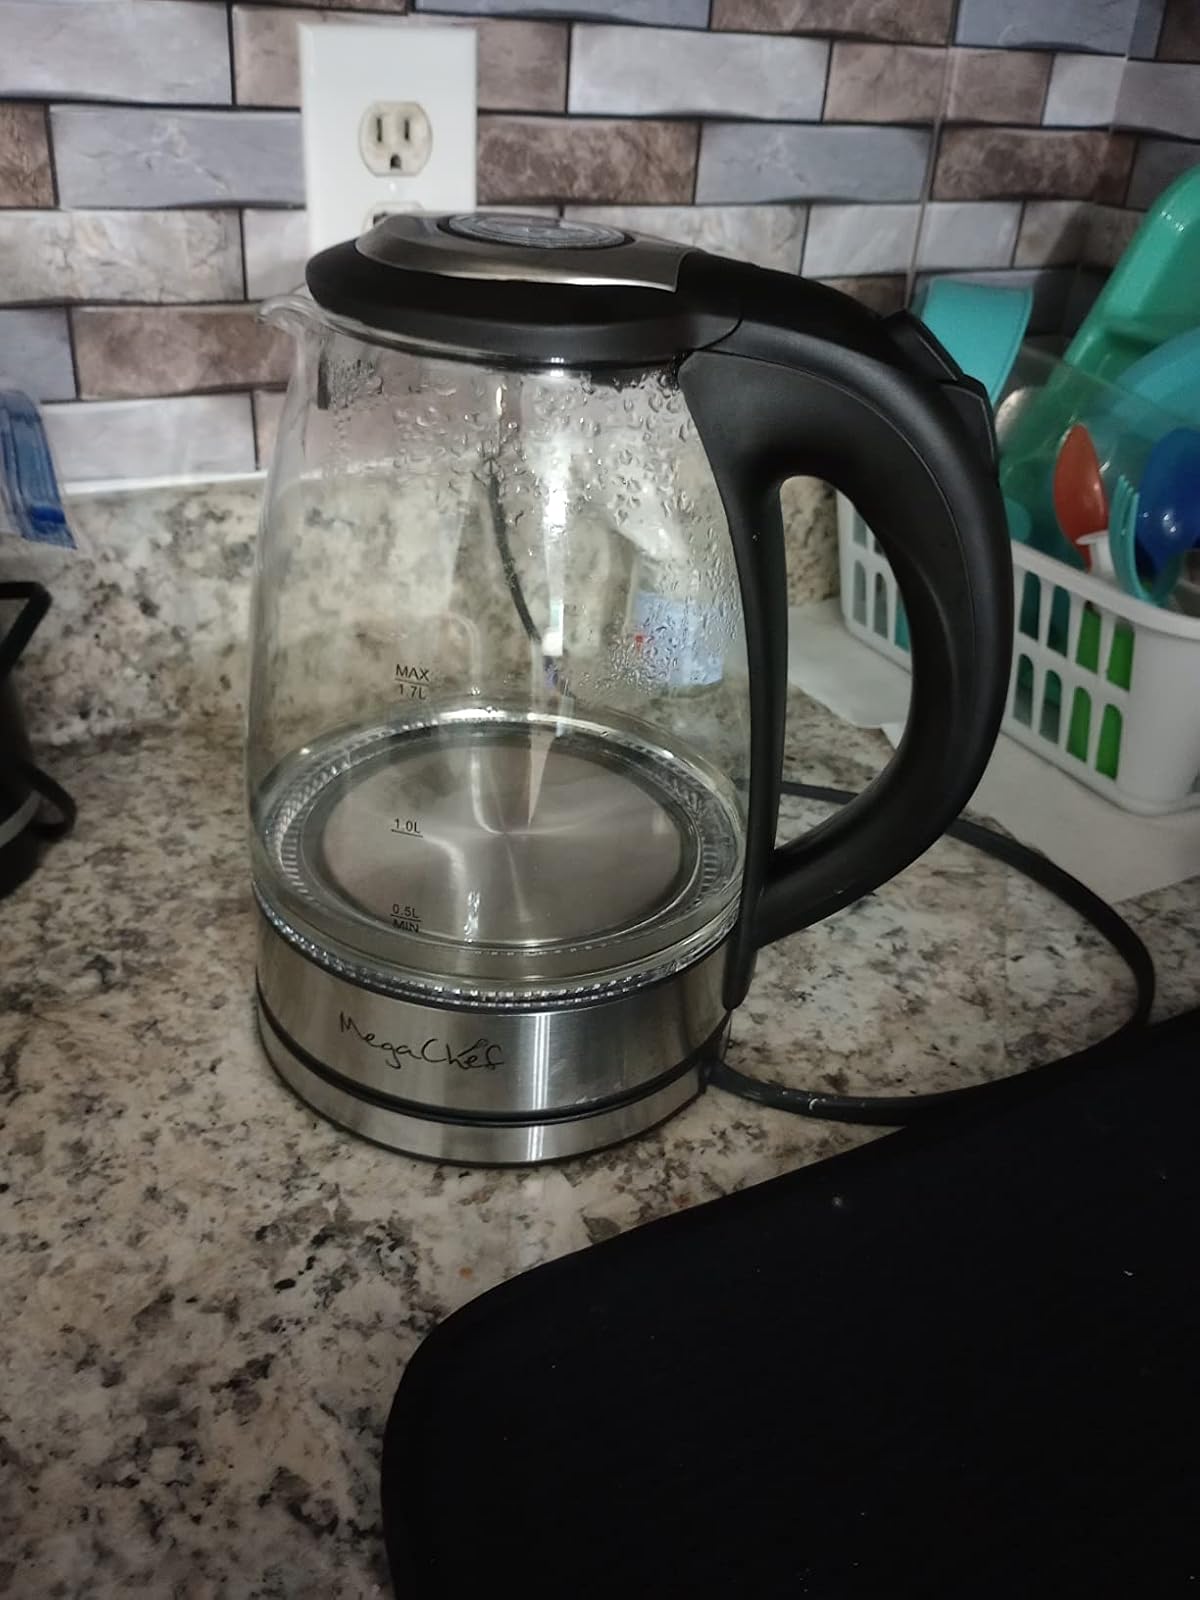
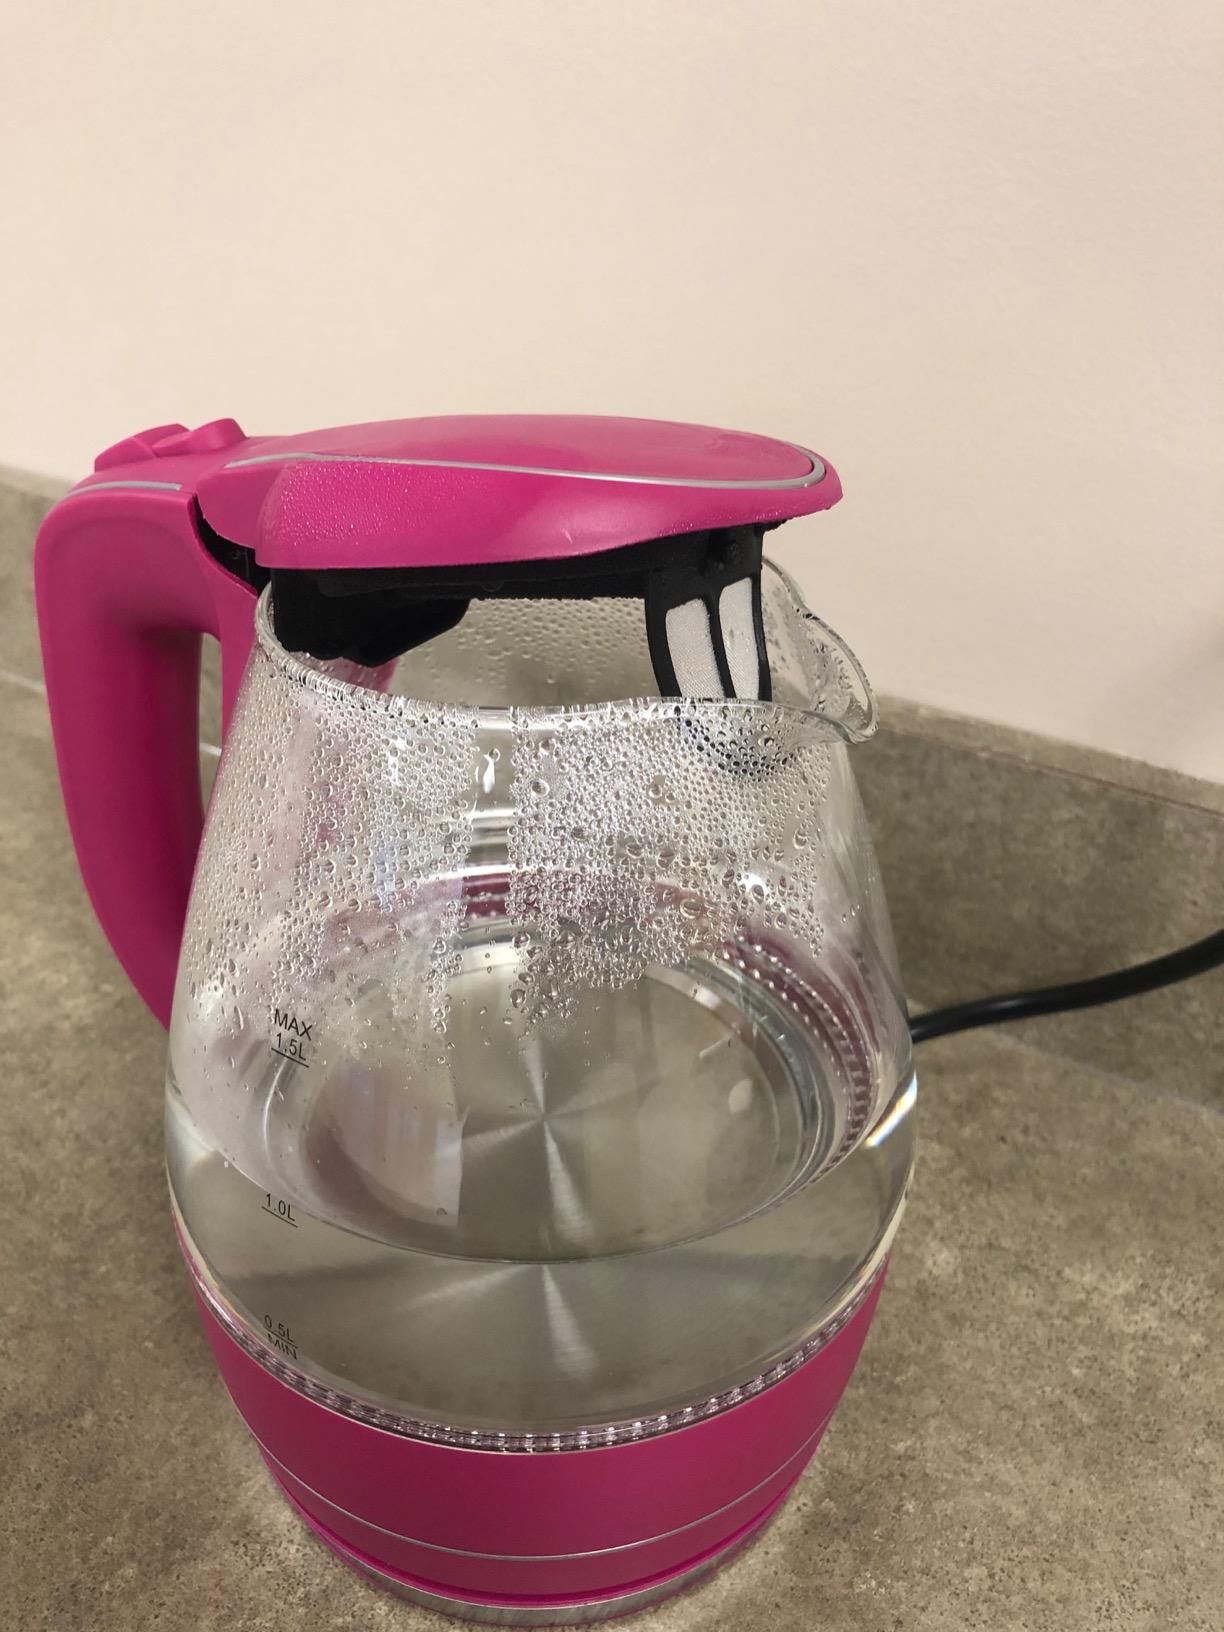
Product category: items_kettle
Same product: no